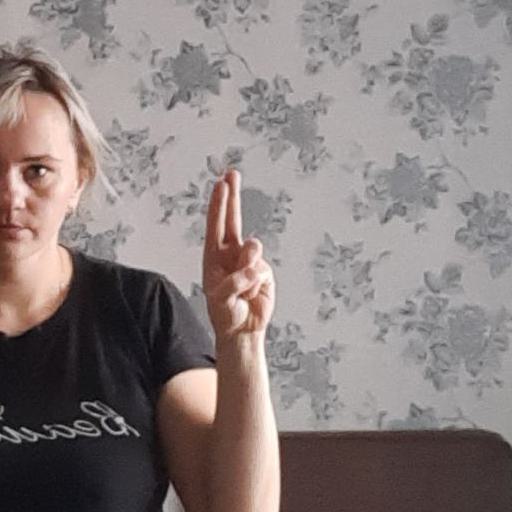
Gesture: two_up